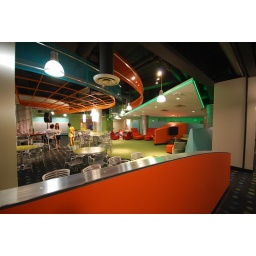
Public gathering area in center area of twin tower dormitory and classroom building.